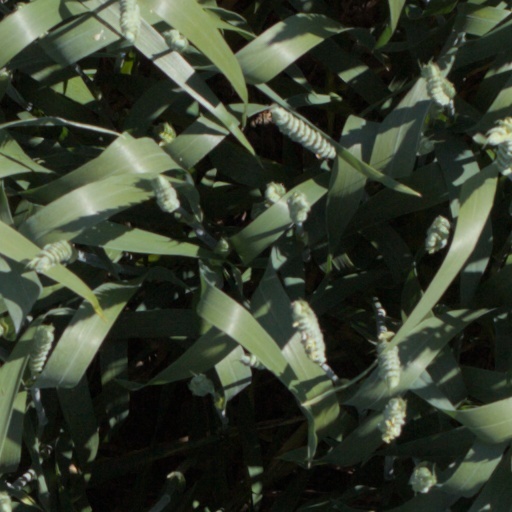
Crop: wheat